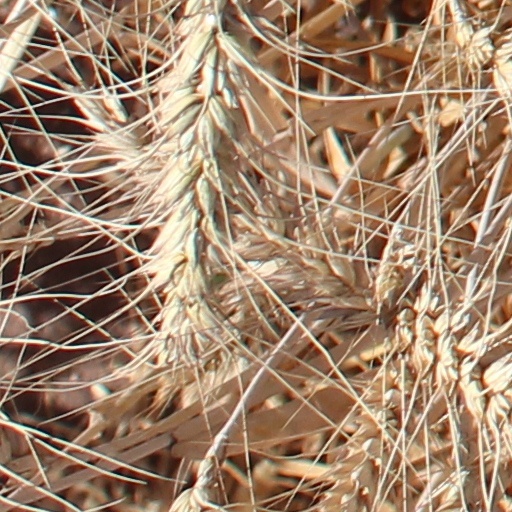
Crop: wheat